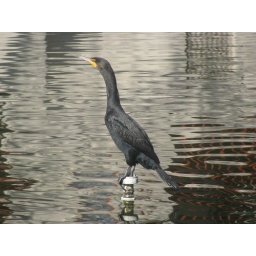
not sure what kind of bird this is. But he stopped by the lake